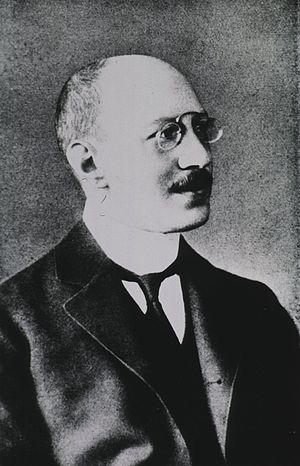
Iwan Bloch est un dermatologue et psychiatre allemand.